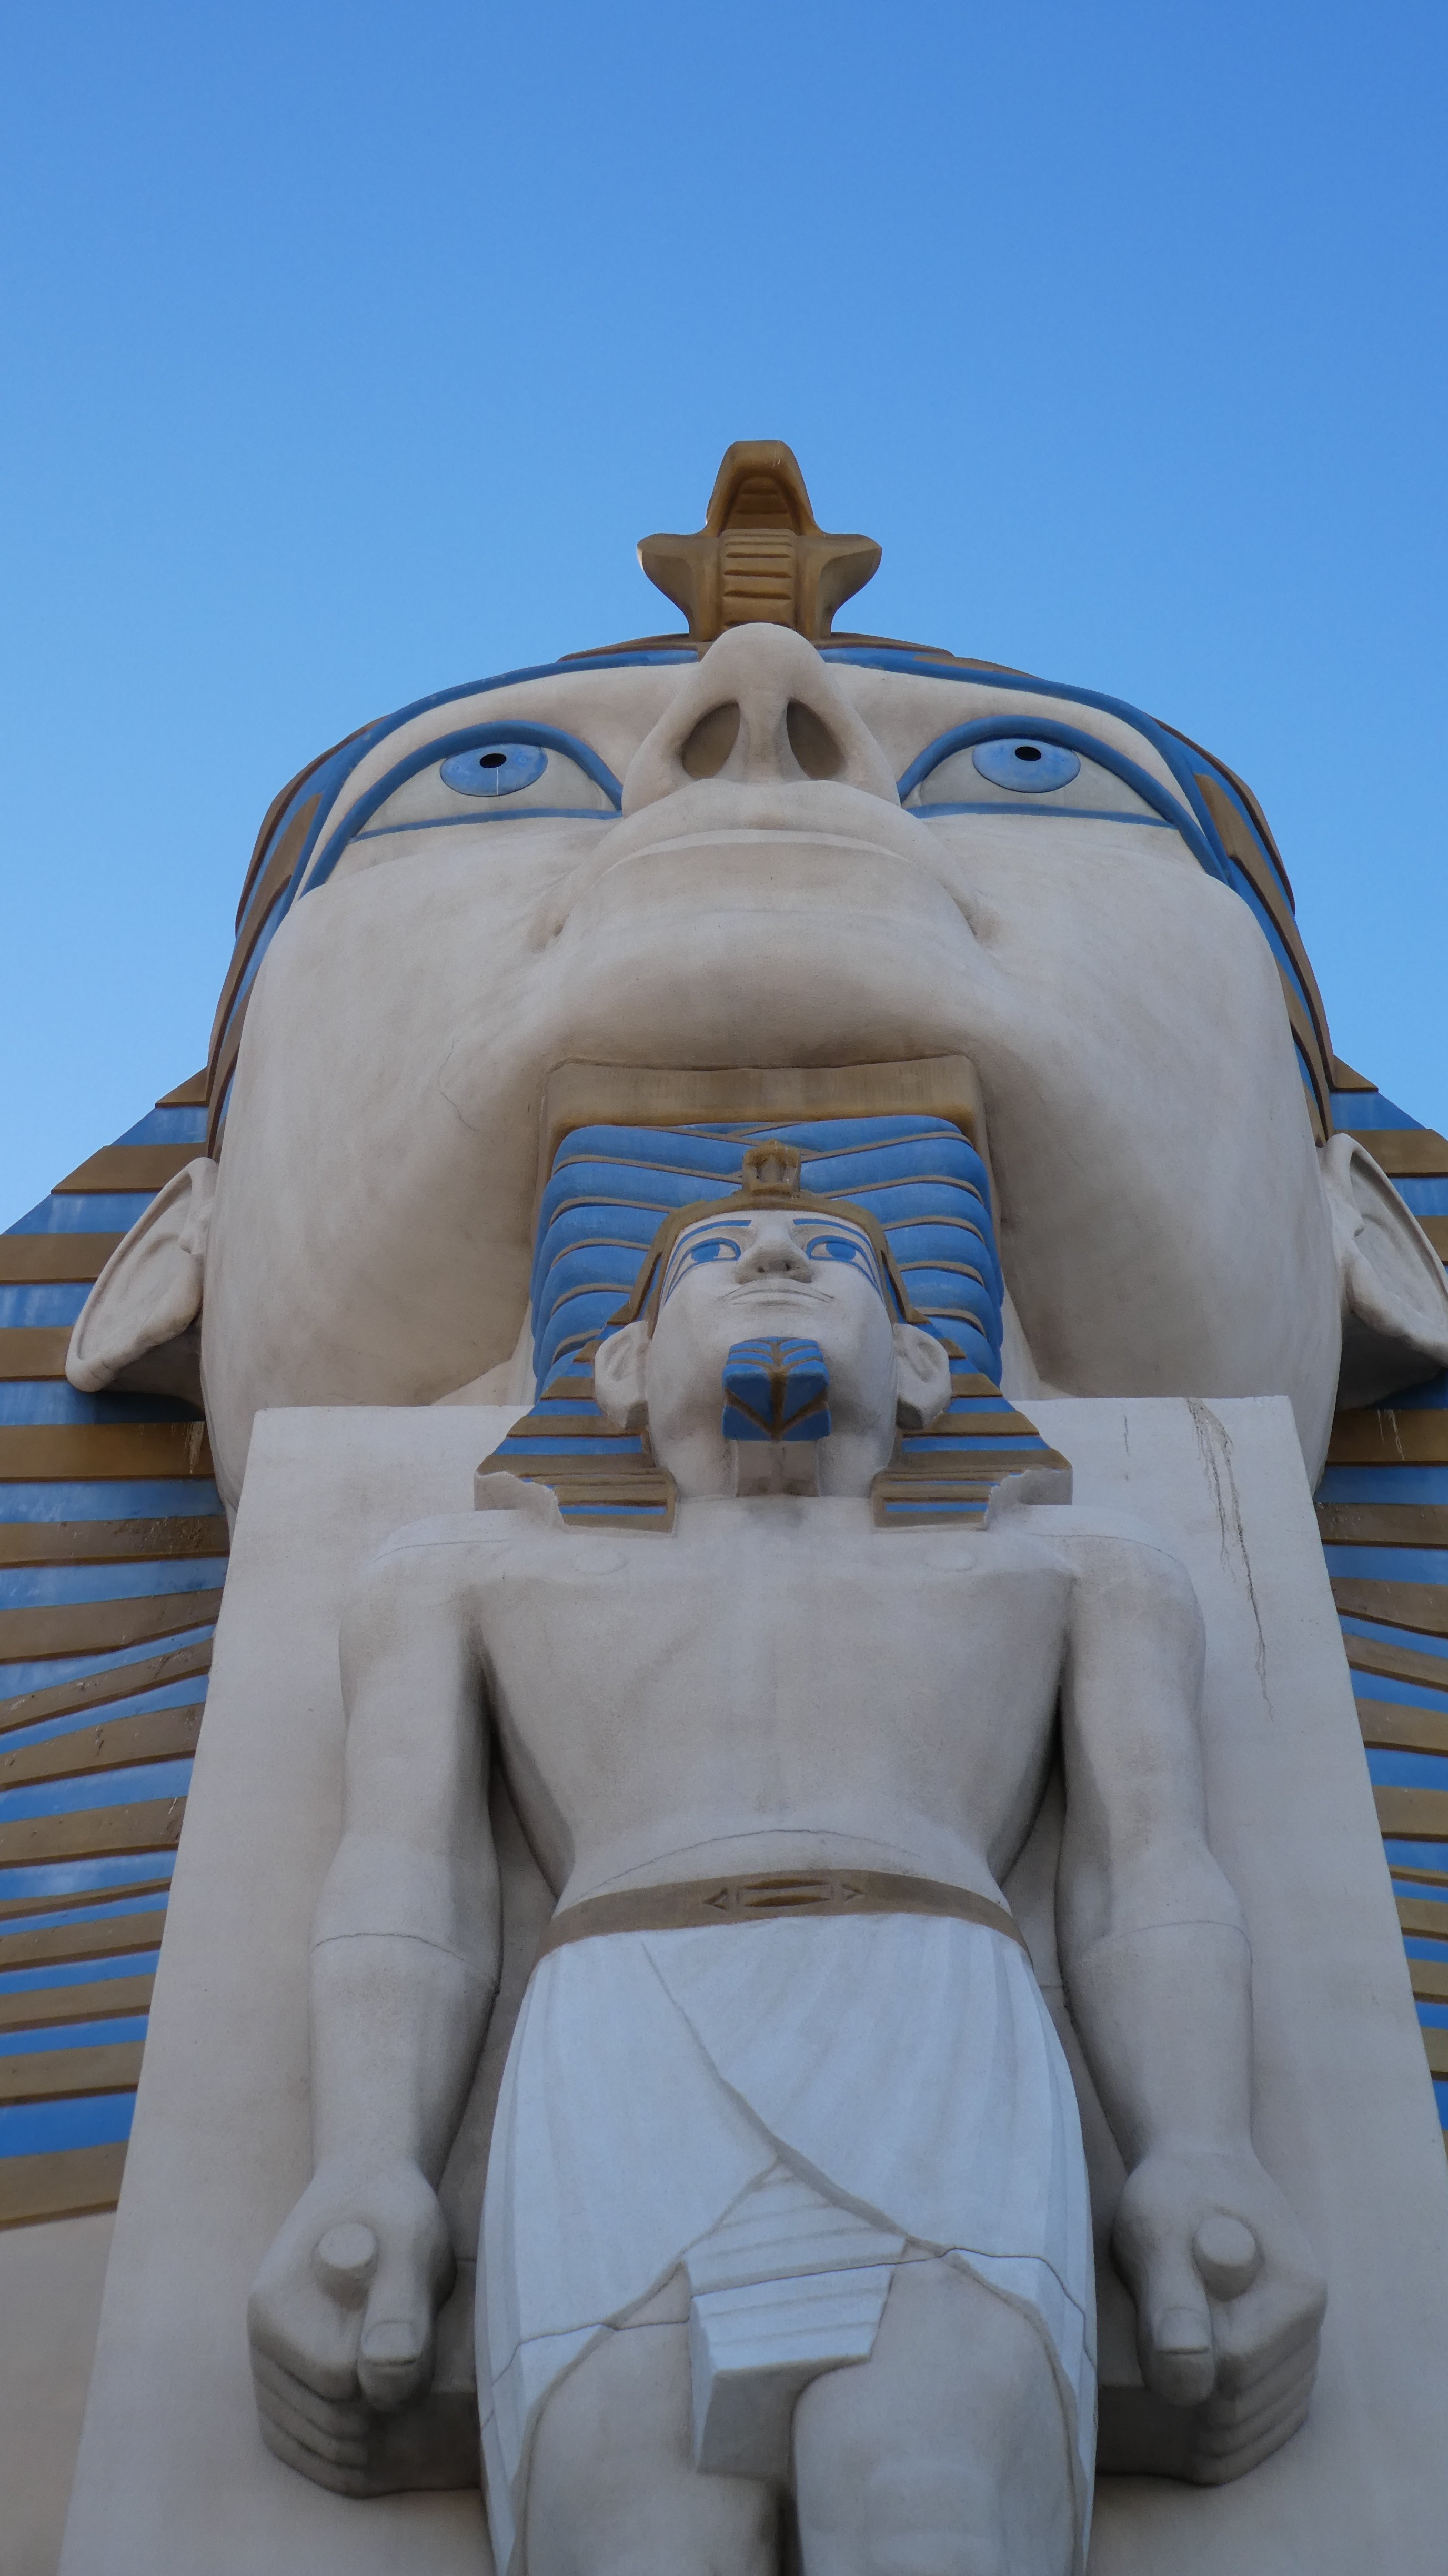
las vegas, blue, sculpture, statue, sky, art, temple, architecture, monument, vacation, tourism, historic site, tourist attraction, carving